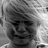
Emotion: sad